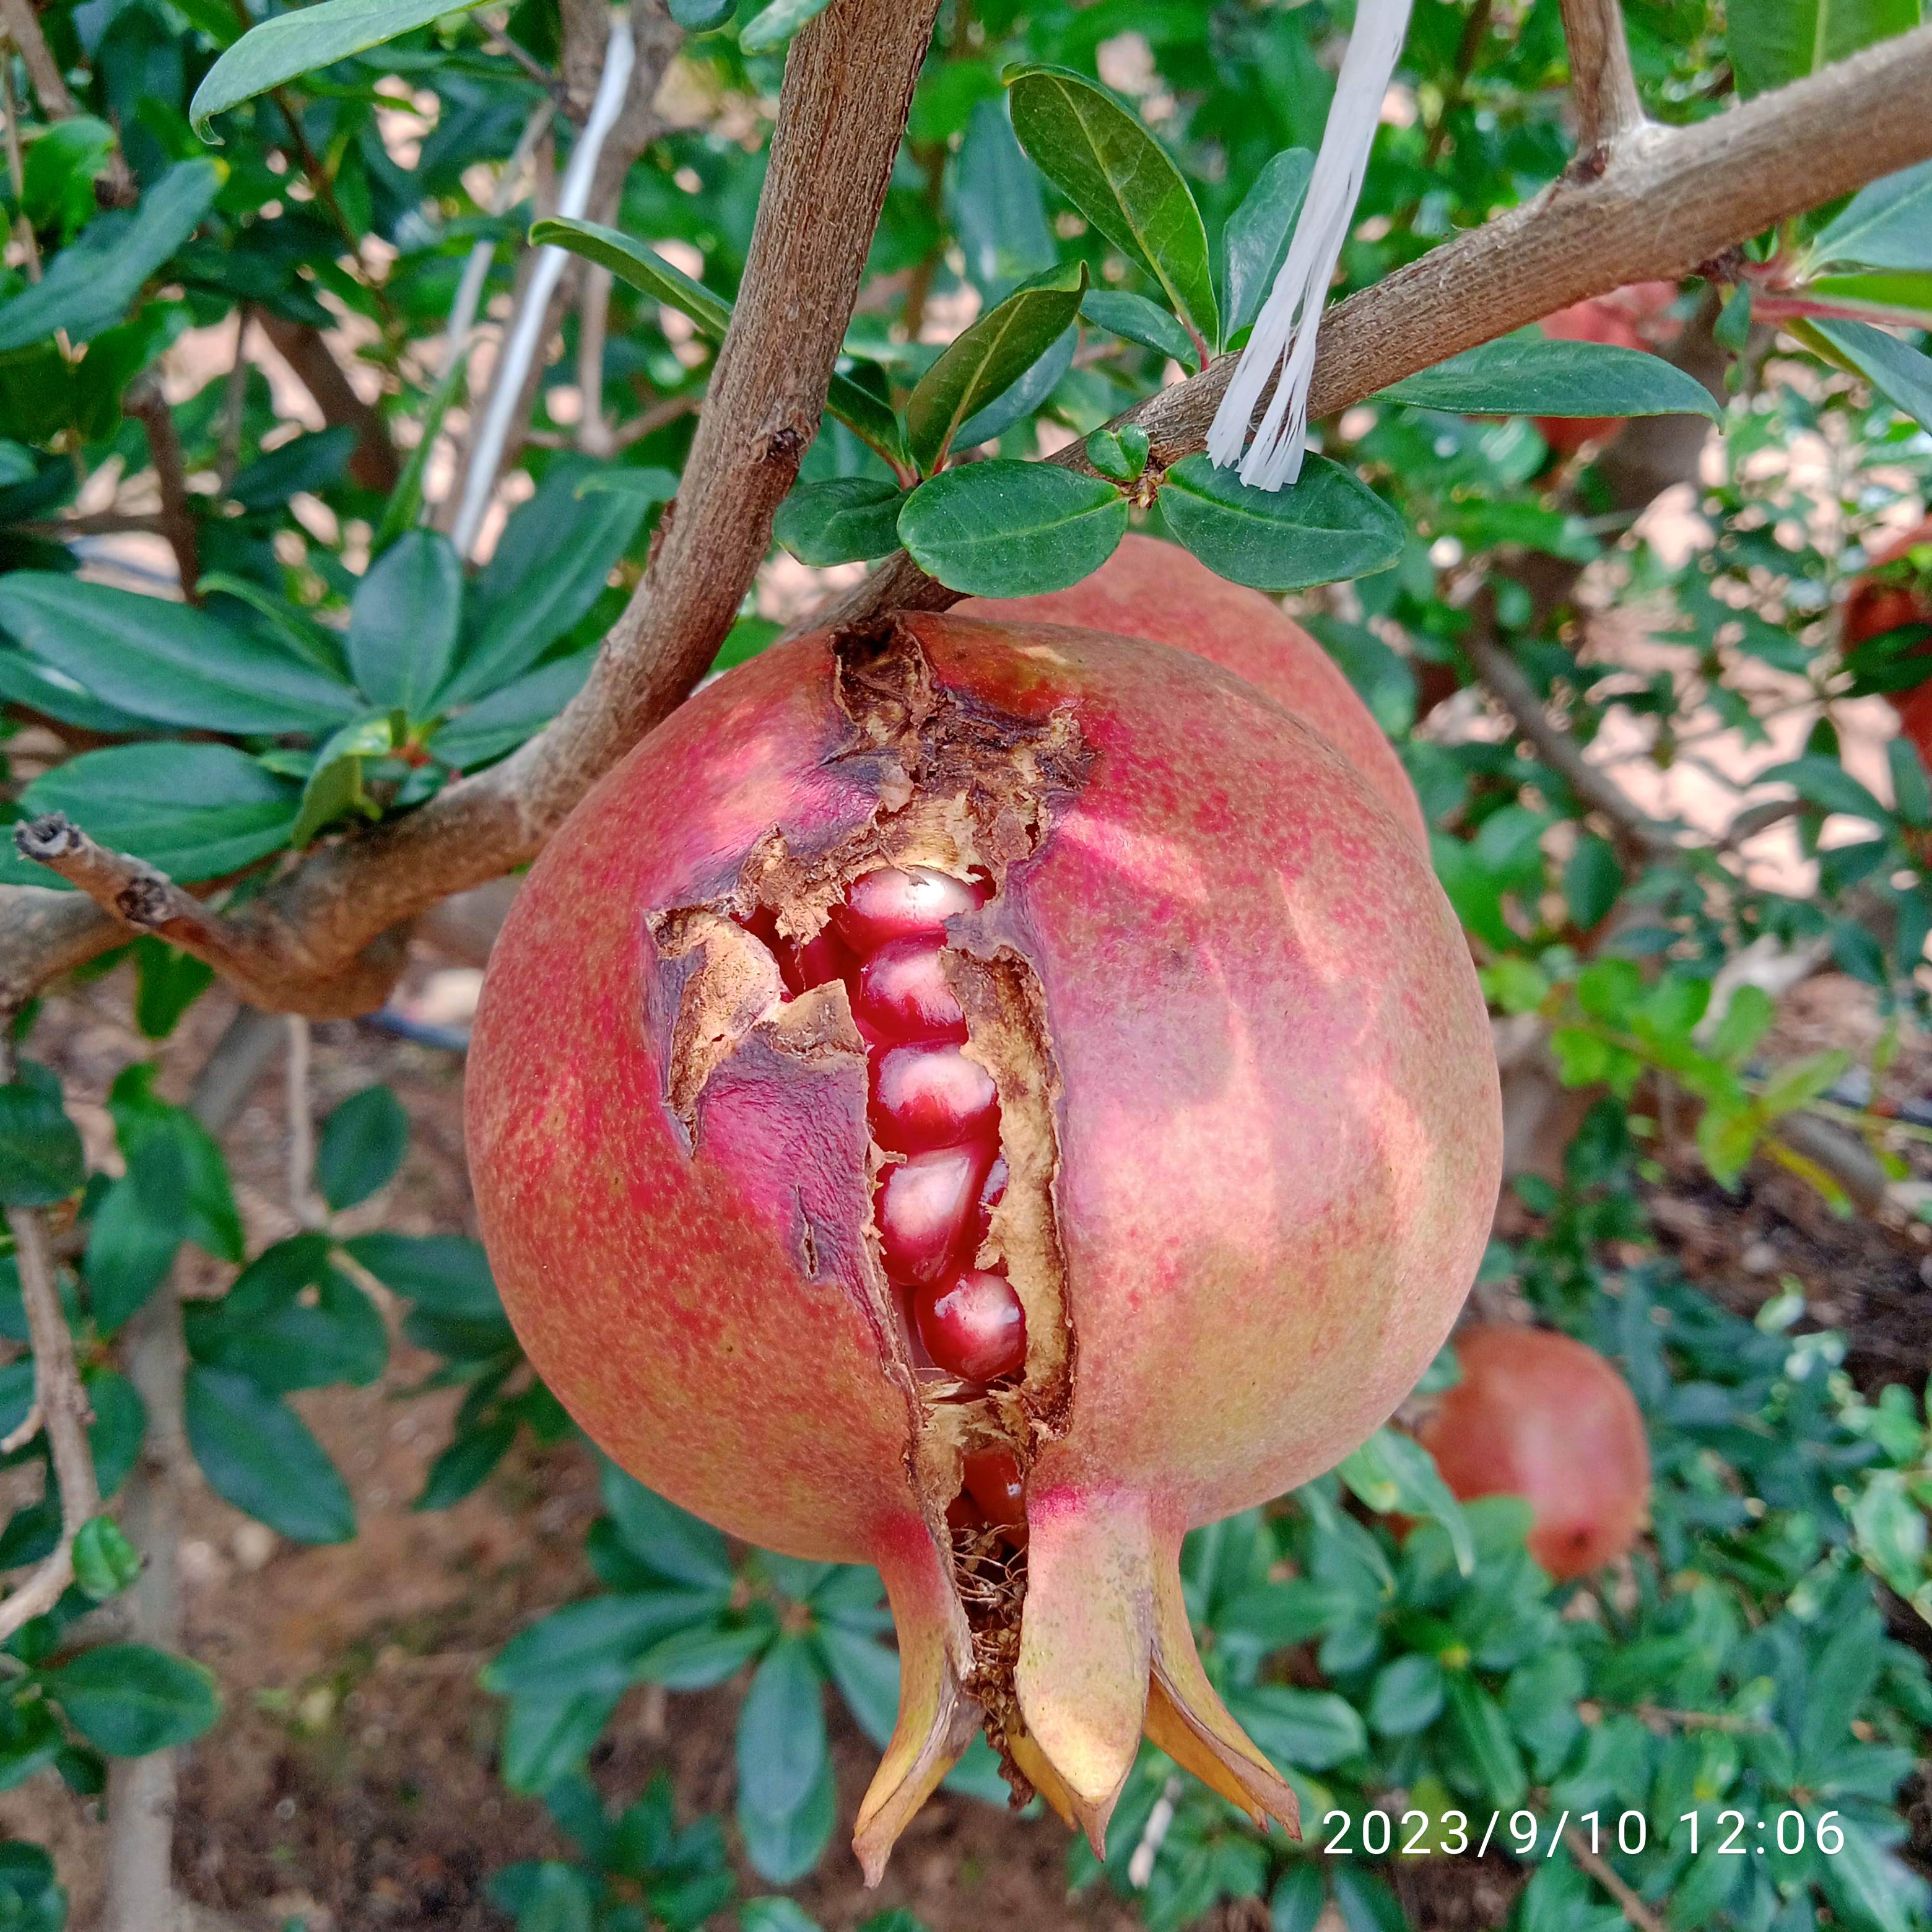
Label: Bacterial_Blight